Vukašin Filipović

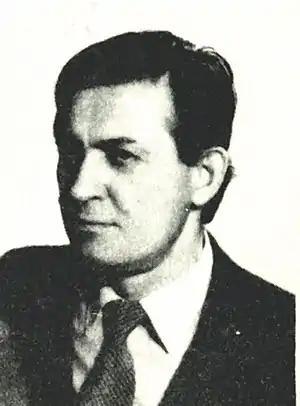

Vukašin "Vuk" Filipović (Stanovc, near Vučitrn, Morava Banovina, Yugoslavia, 30 August 1930 – Priština, Kosovo, Serbia, Yugoslavia, 1990) was a Serbian writer, painter and professor at the University of Priština. He is considered one of the most important Serbian 20th-century writers.